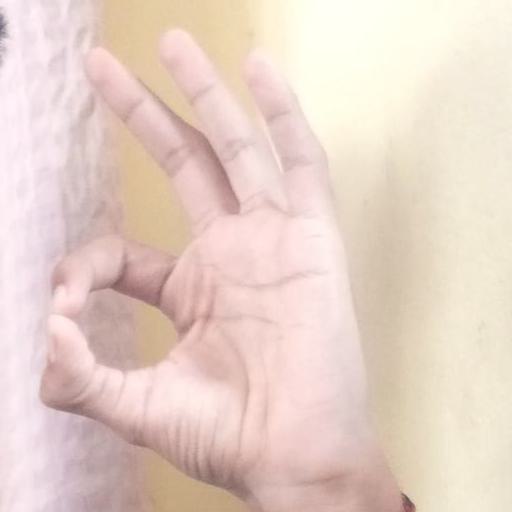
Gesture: ok